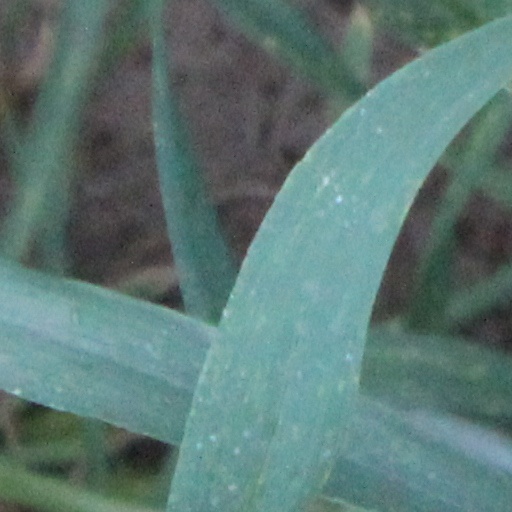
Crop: wheat